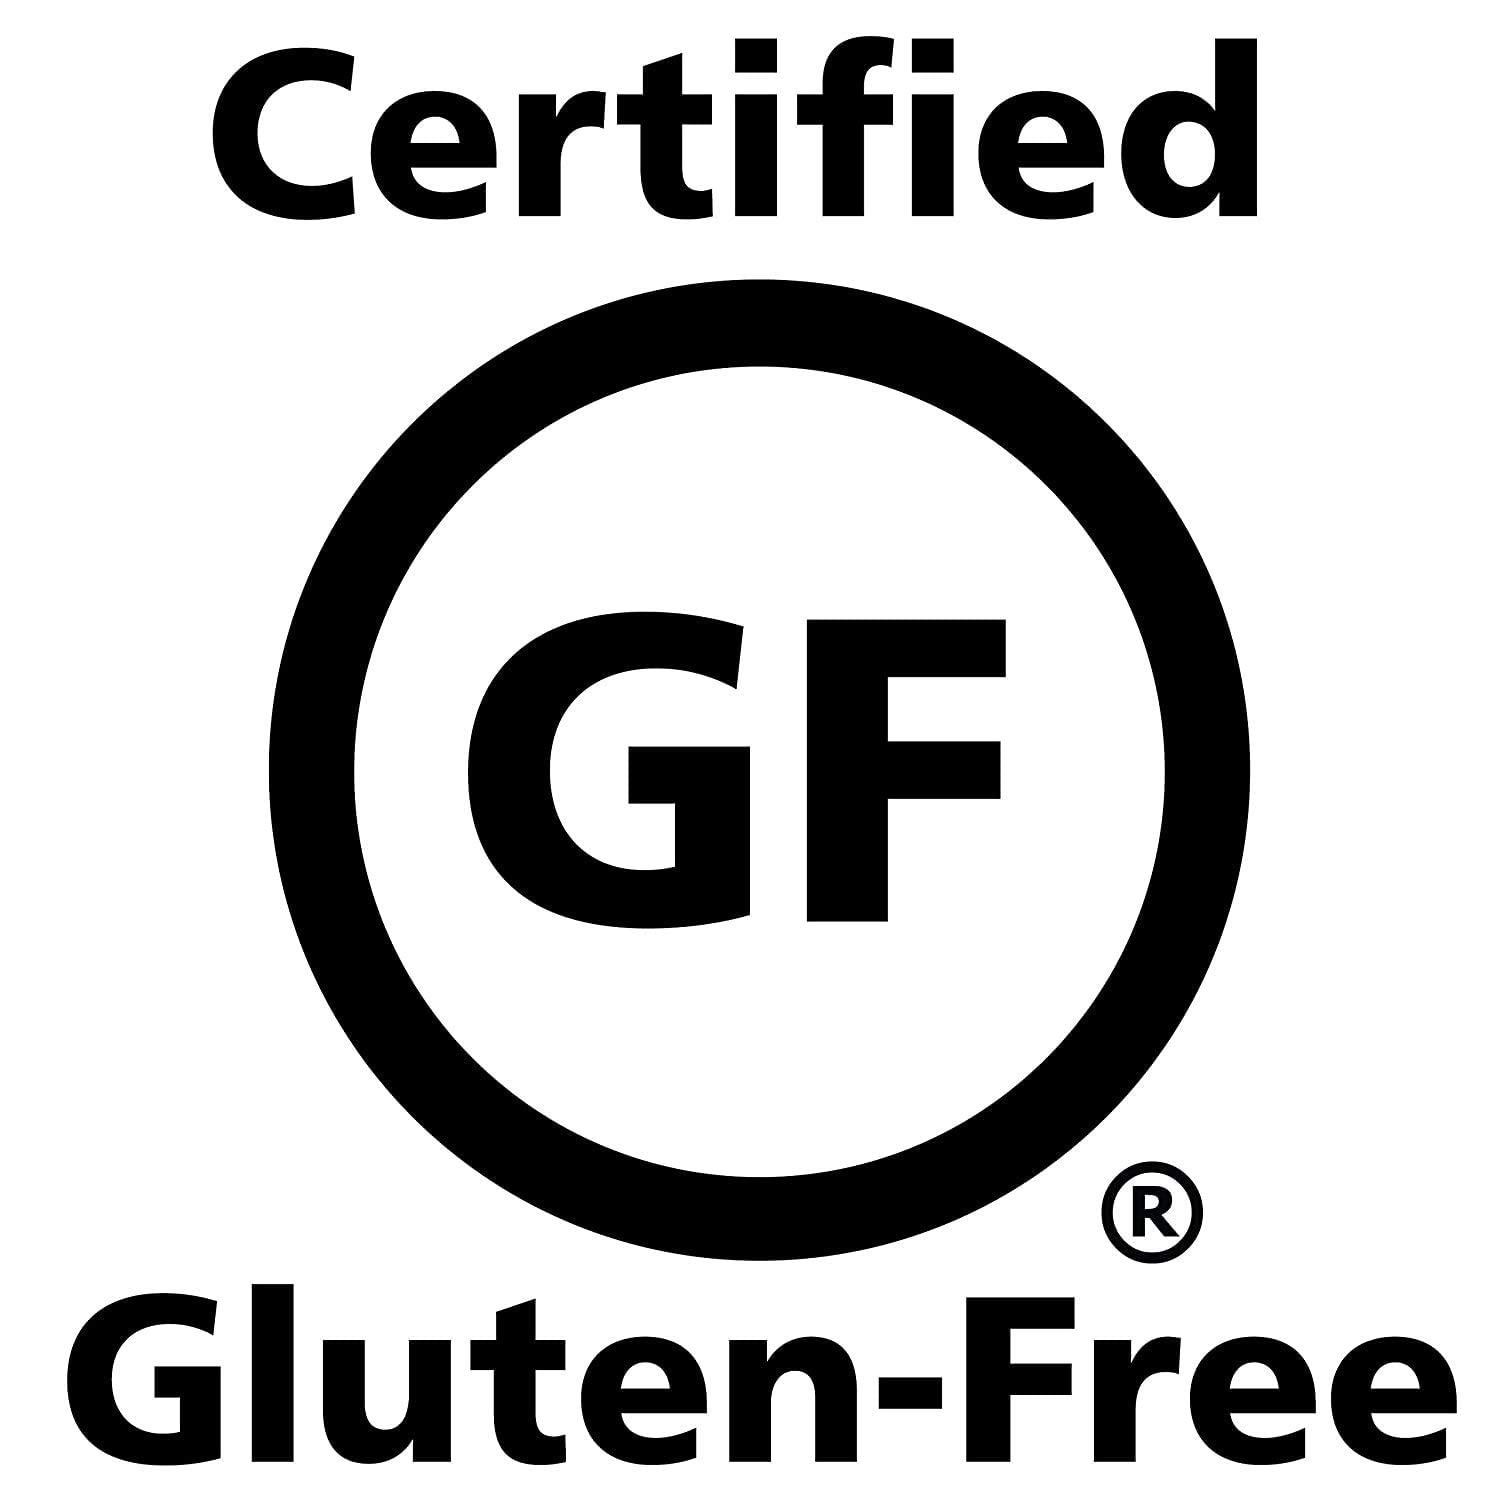
Item Name: Mission Gluten Free Soft Taco Tortillas, Trans Fat Free, High Fiber, 6 Count - 6 Packs
Bullet Point 1: Gluten Free
Bullet Point 2: Trans Fat Free
Bullet Point 3: High Fiber
Bullet Point 4: 6 Packs
Product Description: Our Certified Gluten Free tortillas feature all of the goodness and softness of a great tasting tortilla without the gluten. These soft taco flour tortillas are gluten free, vegan-friendly, and have no artificial colors. Our tortilla wraps can stack up to any meal and bring an extra 5g of dietary fiber per serving to the table. Enjoy!
Value: 63.0
Unit: Ounce

Price: 5.74